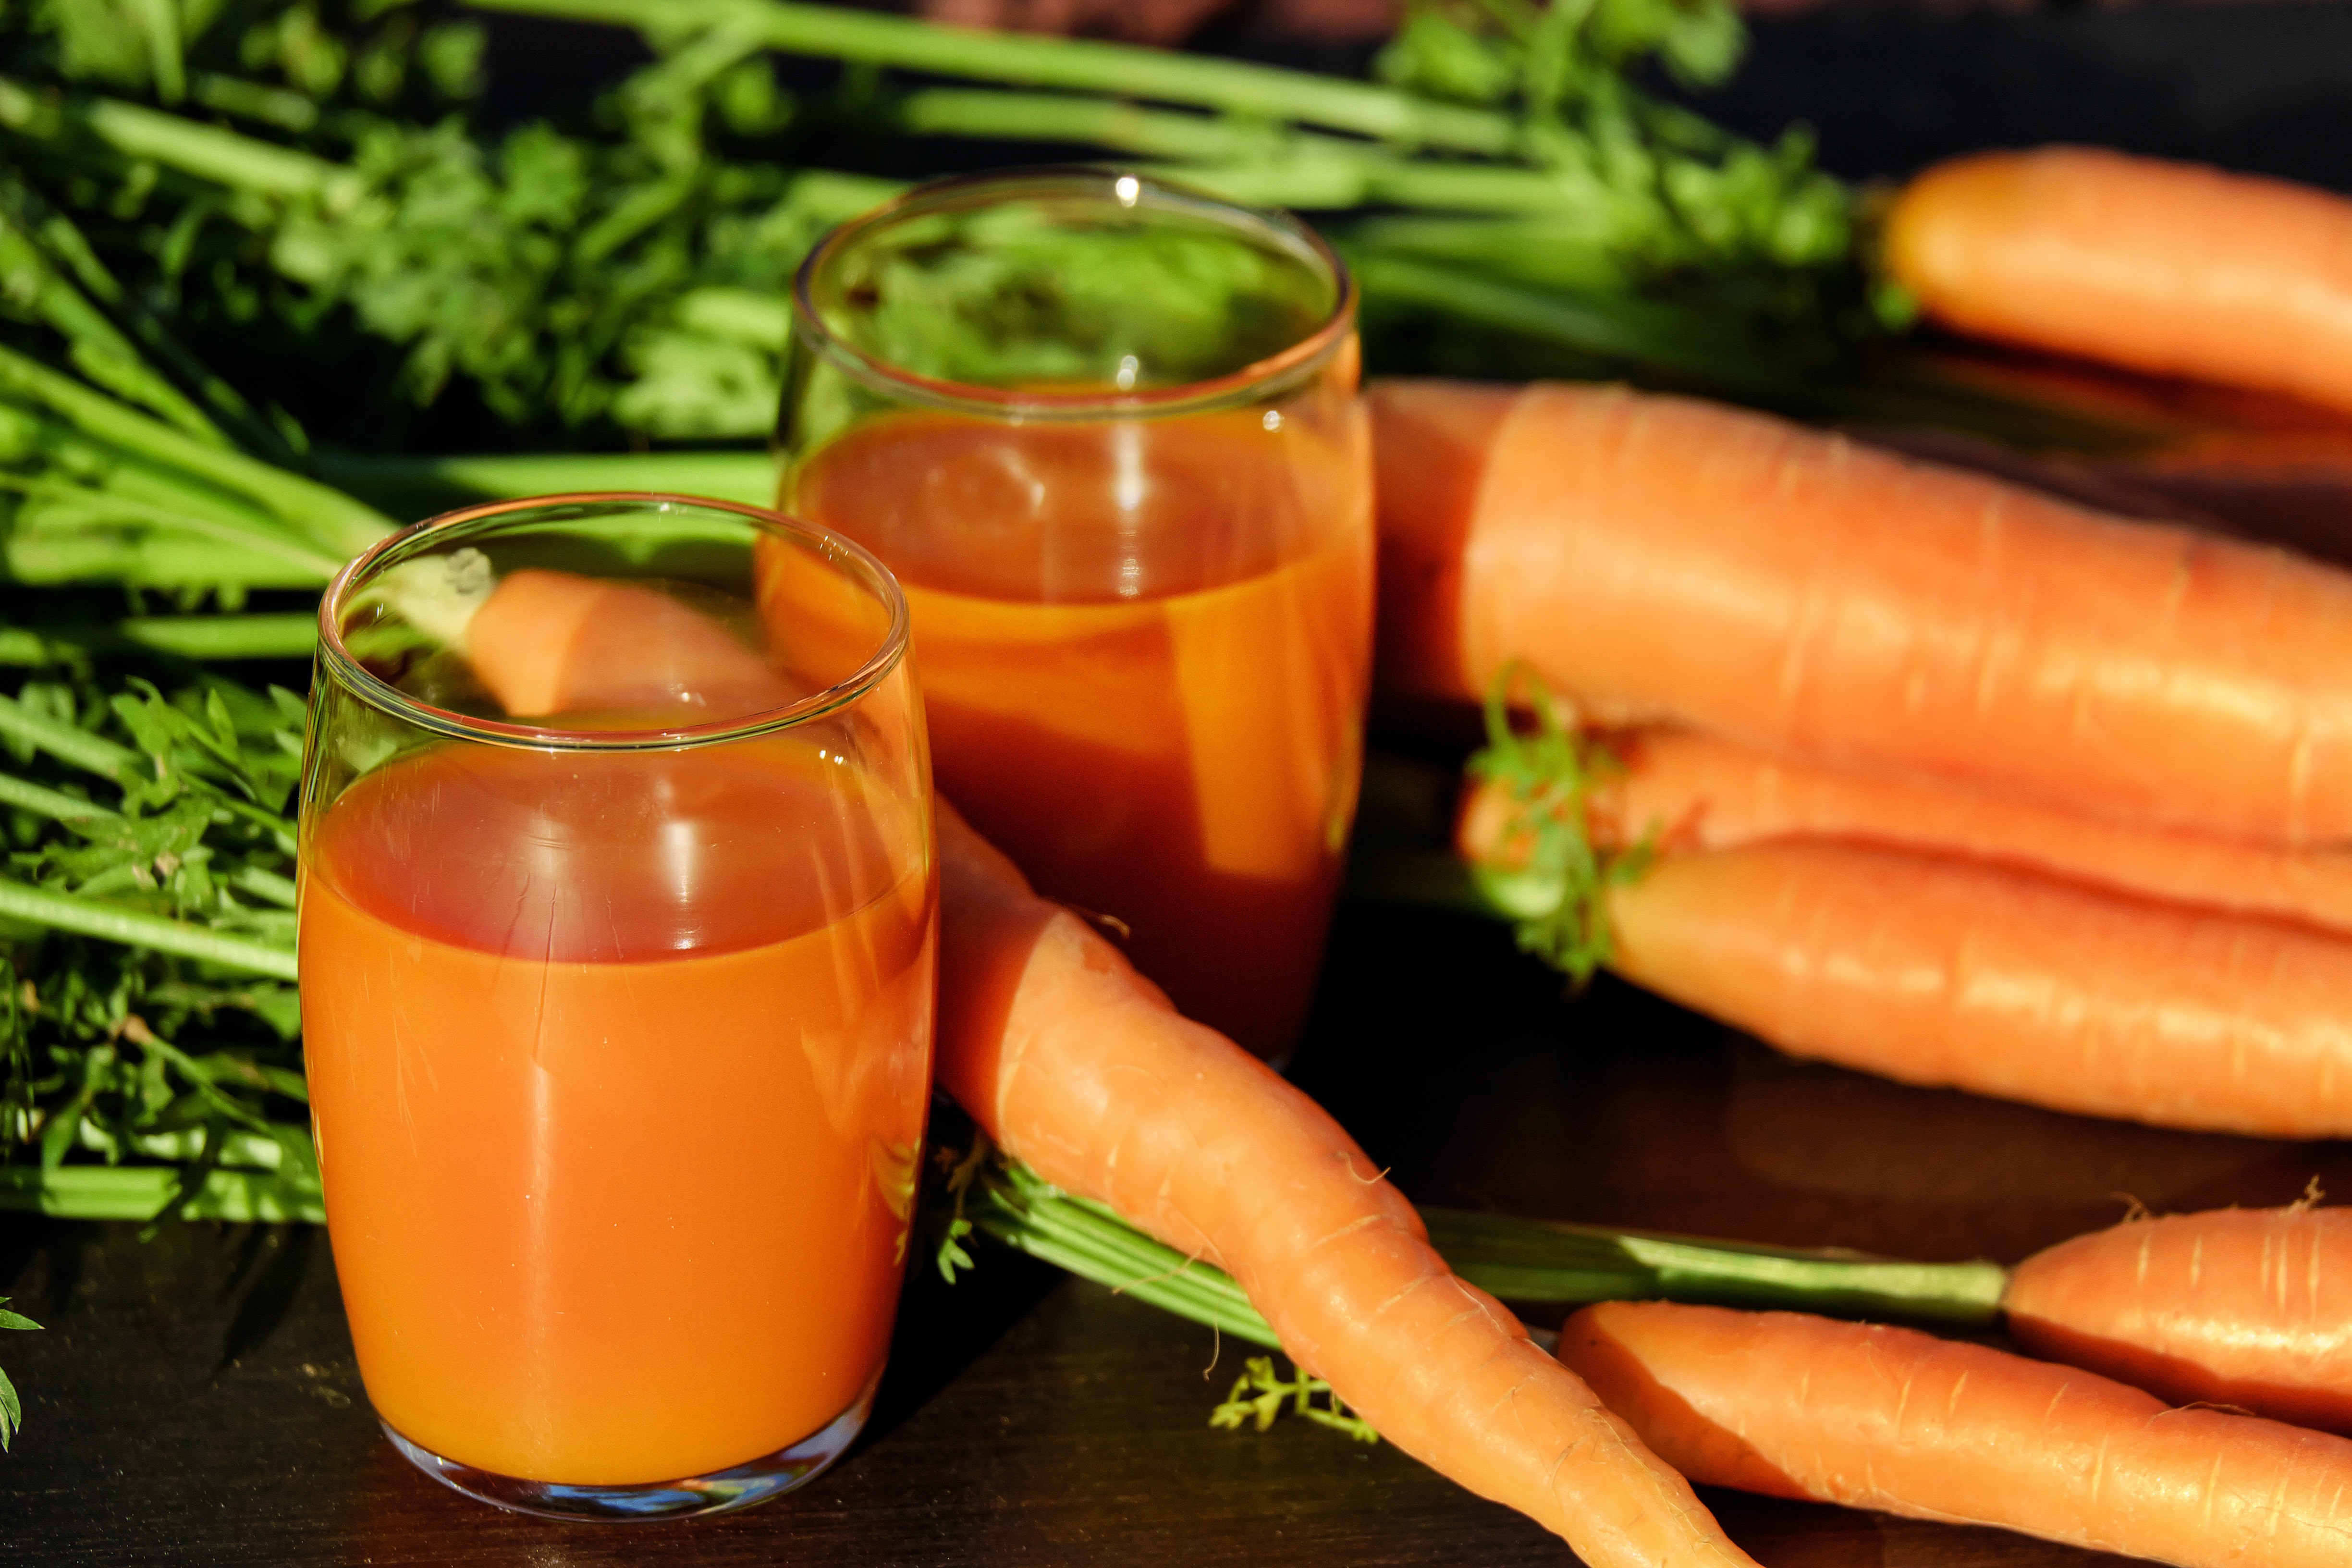
carrot, food, juice, vegetable, natural foods, root vegetable, vegetable juice, ingredient, wild carrot, drink, produce, cuisine, dish, plant, vegetarian food, superfood, local food